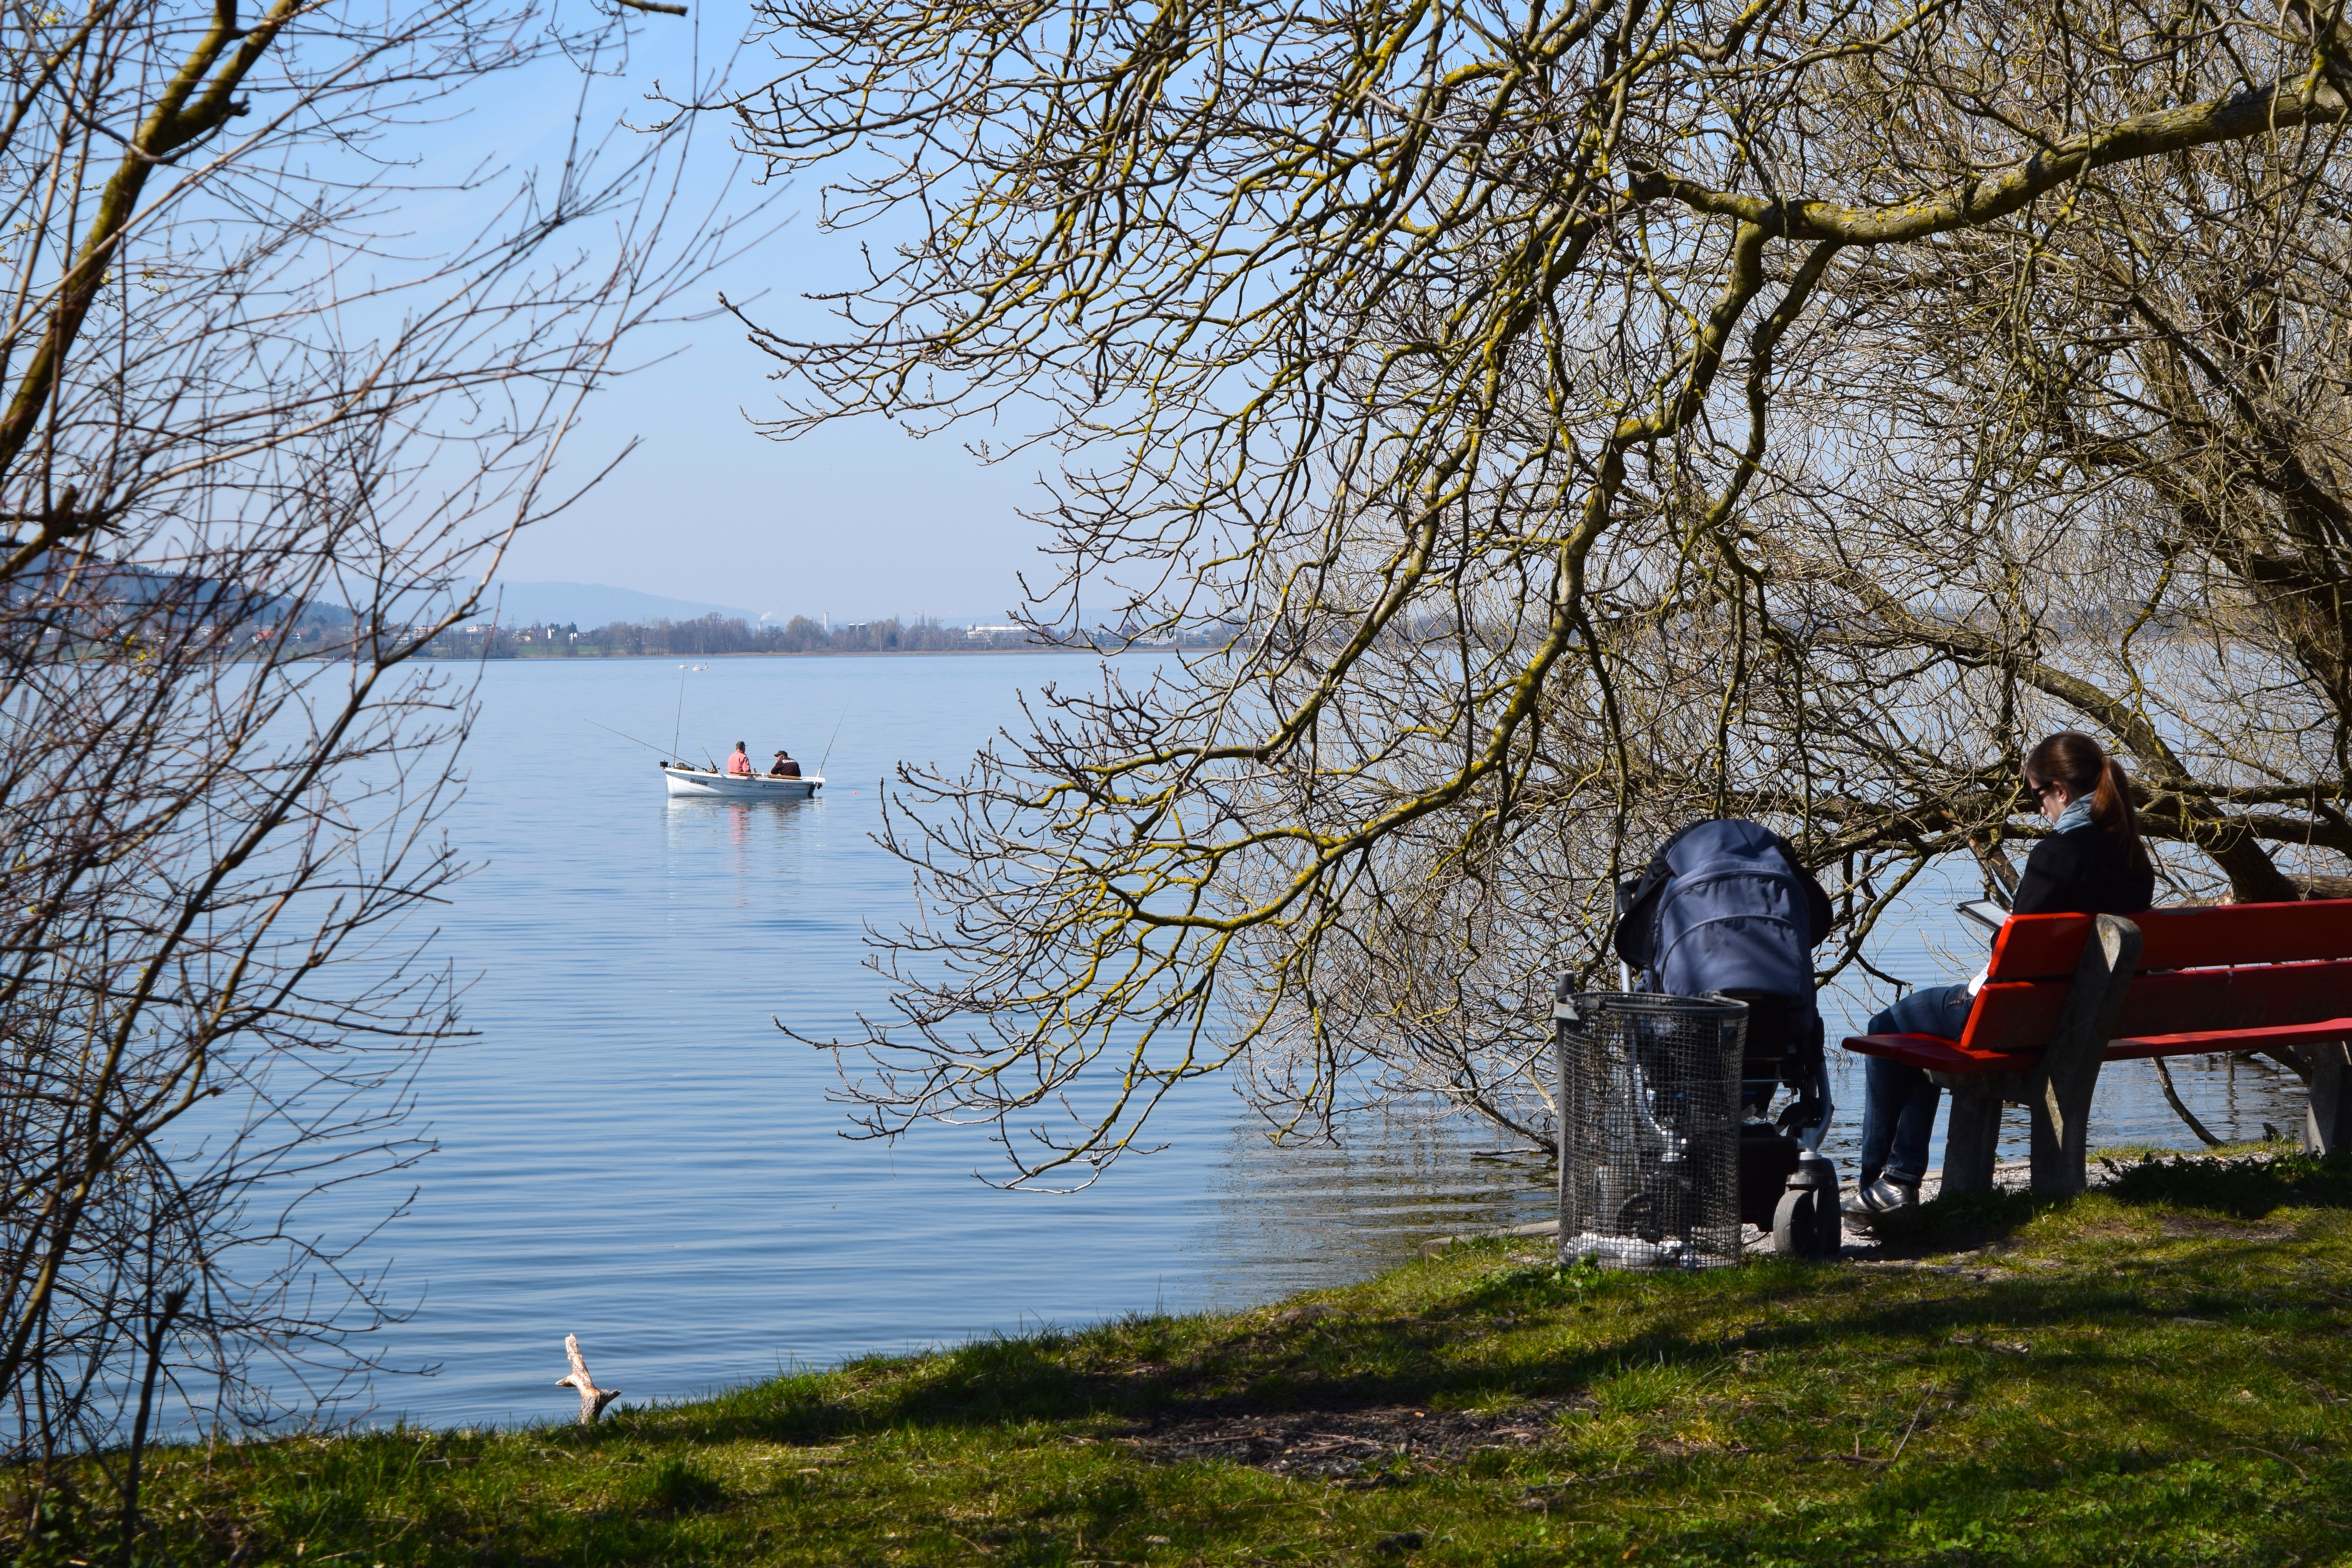
tree, winter, plant, bench, flower, lake, river, autumn, rest, season, waterway, fishing boat, trees, bank, rural area, woody plant